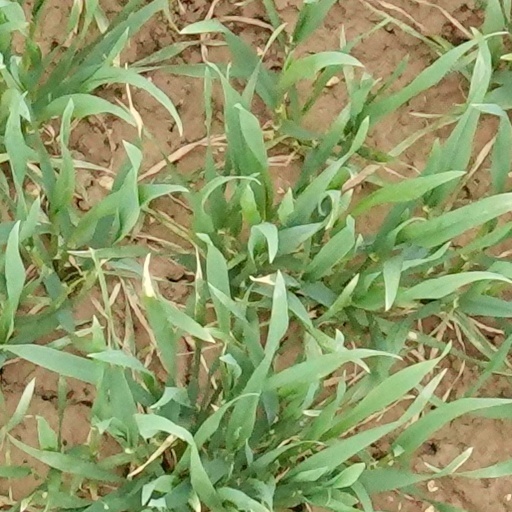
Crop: wheat